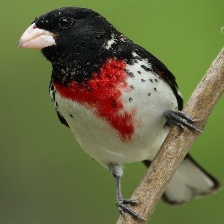
Species: ROSE BREASTED GROSBEAK
Scientific name: PHEUCTICUS LUDOVICIANUS